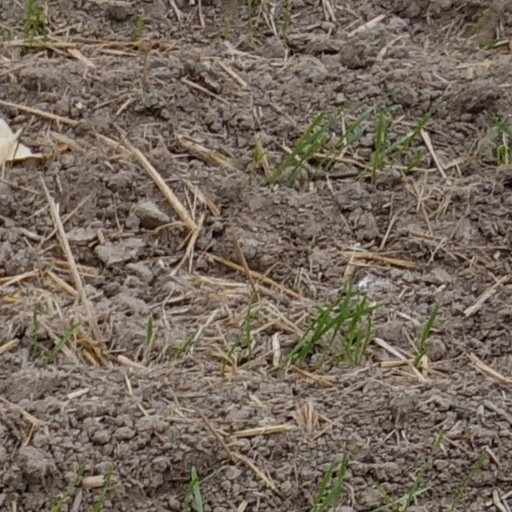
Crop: wheat